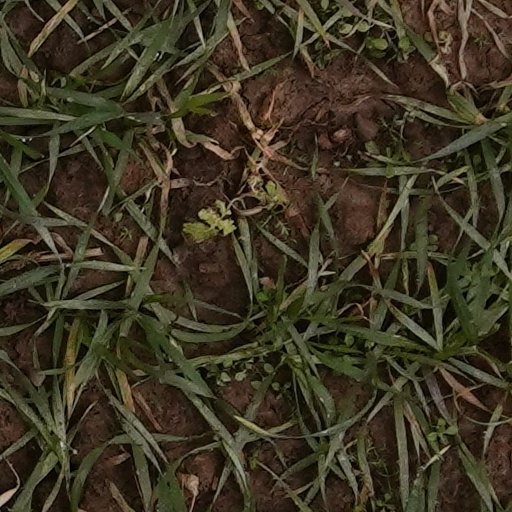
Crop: wheat